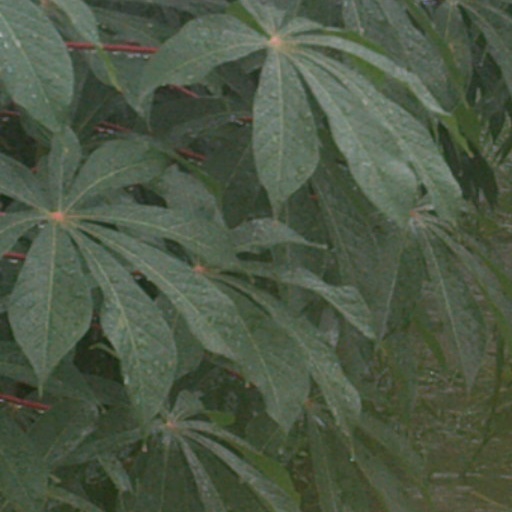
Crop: cassava